Anglo-Soviet invasion of Iran

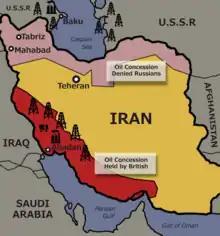
Soviet and British sphere of influence, Iran, 1946

Foroughi was an enemy of Reza Shah (he was forced into retirement in earlier years for political reasons, and his son was executed by firing squad). When he entered into negotiations with the British, instead of negotiating a favourable settlement, Foroughi implied that both he and the Iranian people wanted to be "liberated" from the Shah's rule. The British and Foroughi agreed that for the Allies to withdraw from Iran, the Iranians would have to assure that the German minister and his staff should leave Tehran; the German, Italian, Hungarian and Romanian legations should close and all remaining German nationals (including all families) to be handed over to the British and Soviet authorities. The last order would mean almost certain internment or, in the case of those handed to the Soviets, possible death. Reza Shah delayed on the last demand. Instead, he planned the secret evacuation of all German nationals from Iran. By 18 September, most of the German nationals had escaped via the Turkish border.